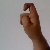
The image shows a hand gesture representing the letter 'X' in Indian Sign Language.